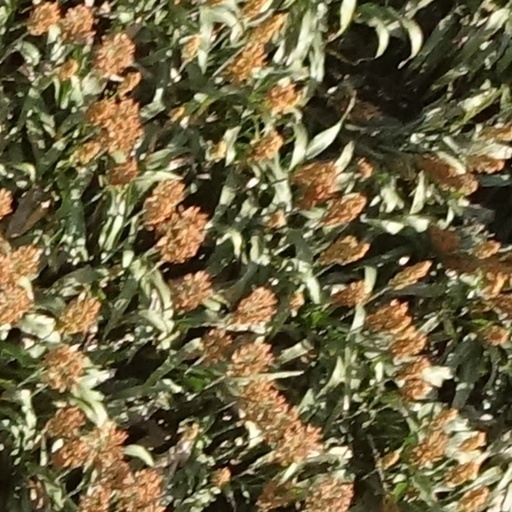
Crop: sorghum